Katharine Smith Reynolds

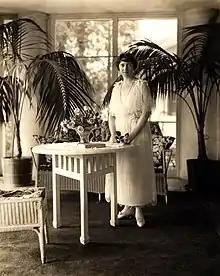
Katharine Smith Reynolds on the Reynolda House sun porch in 1921

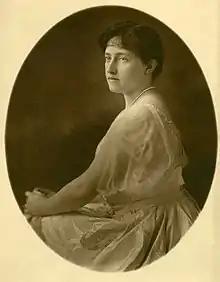
Studio portrait of Katharine Smith Reynolds

The land acquisitions for Reynolda began in 1906, with 106 acres (that would later be sold and makes up present-day Graylyn). The future estate's amenities began with the creation of a nine-hole golf course. The golf links would have taken up all of the original 106 acres of farmland; however, RJR joked that he “didn’t want to put a good farmer [Katharine] out of business” if the golf course was created, and more land was bought across the road. For 13 more years, Reynolds continually purchased land, with the full approval of her husband, making the final acquisition in 1914. The estate was originally named Maplewood Farms, due to maple trees that were planted along the road leading up to the property.